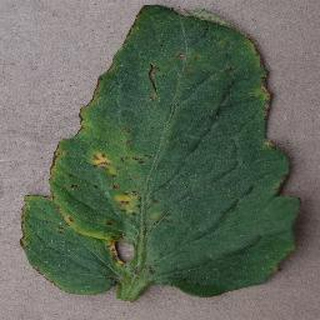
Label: tomato_bacterial_spot